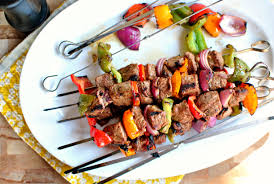
Yemek: kebap